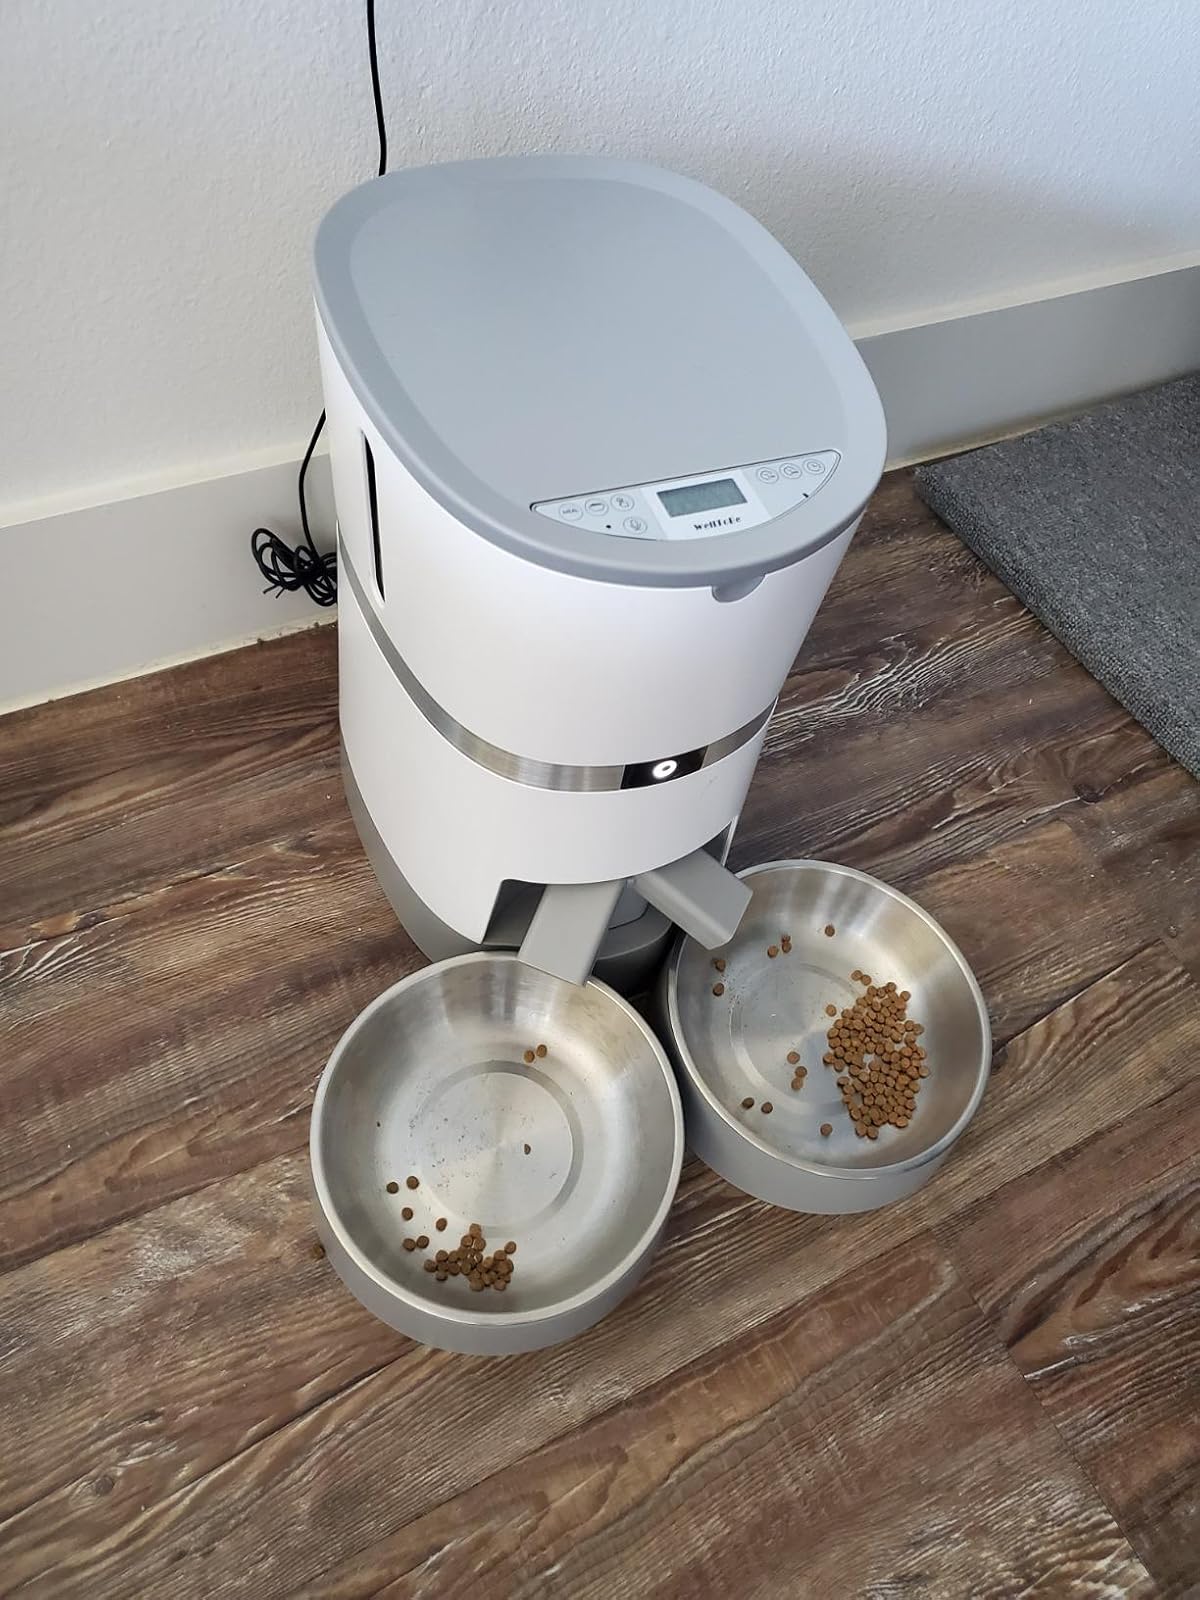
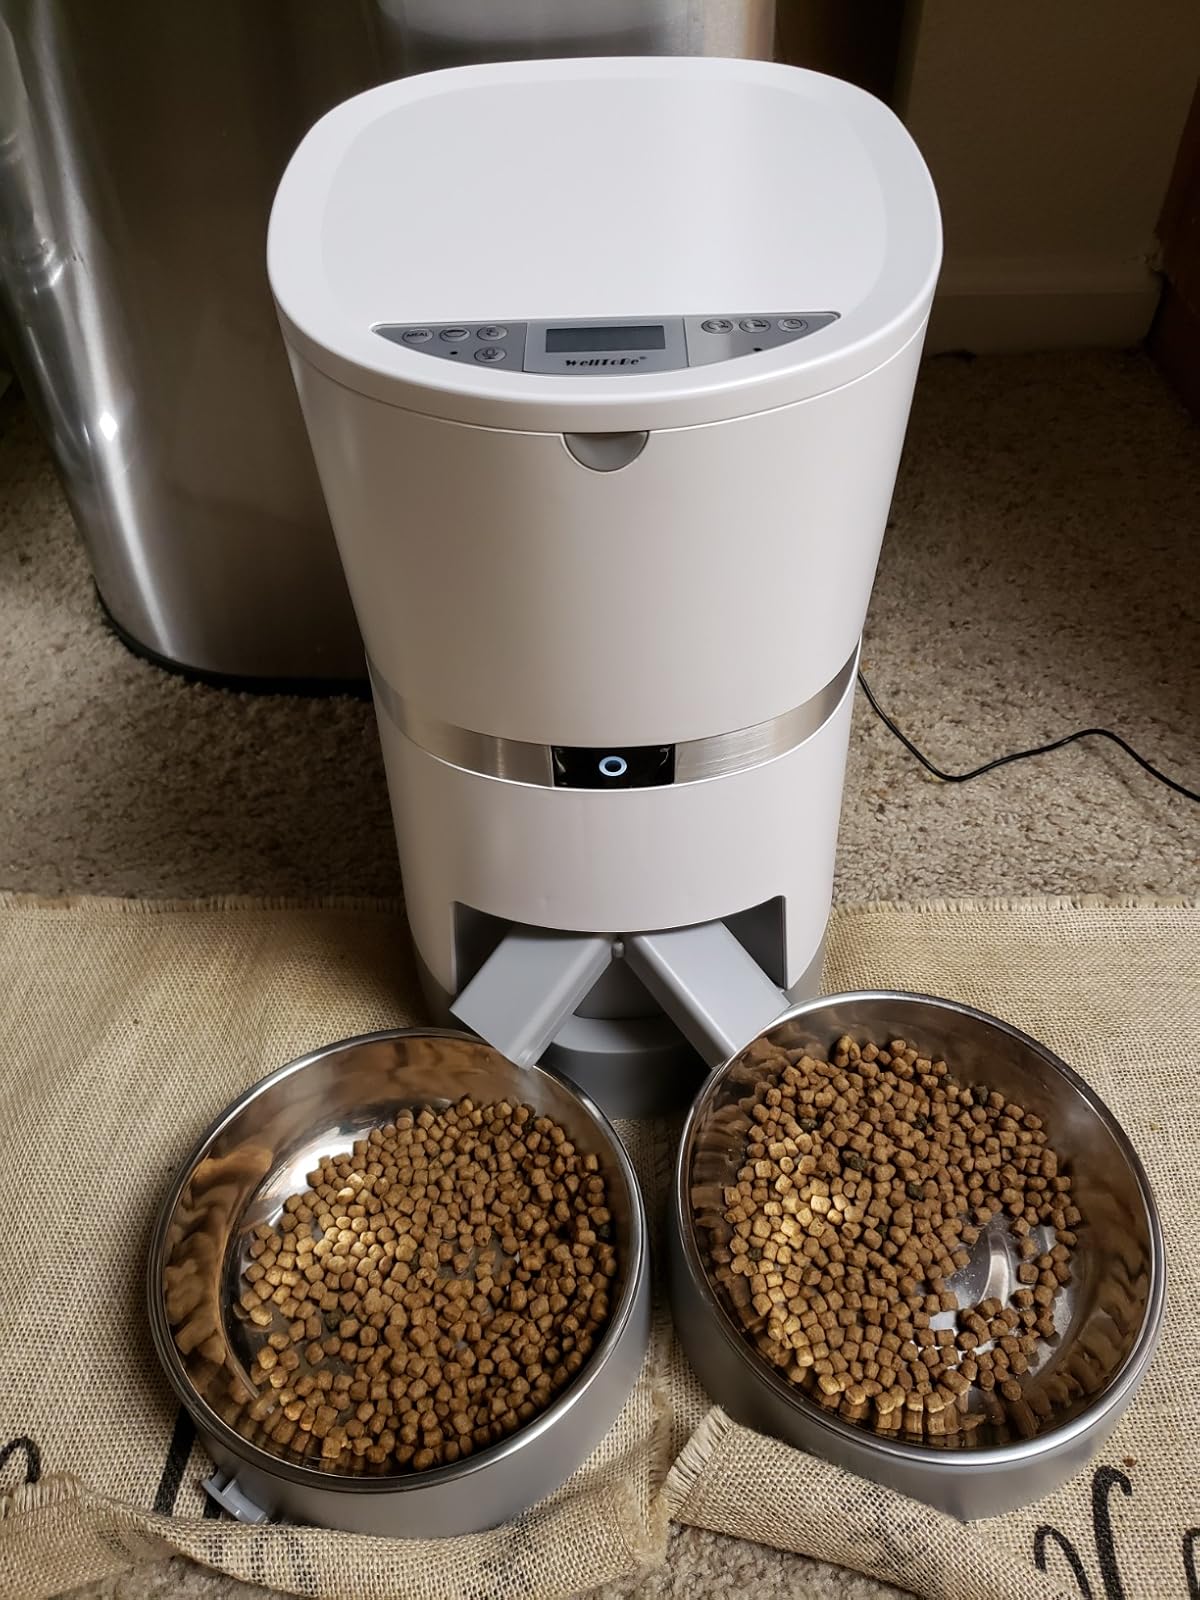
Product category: items_feeder
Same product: yes